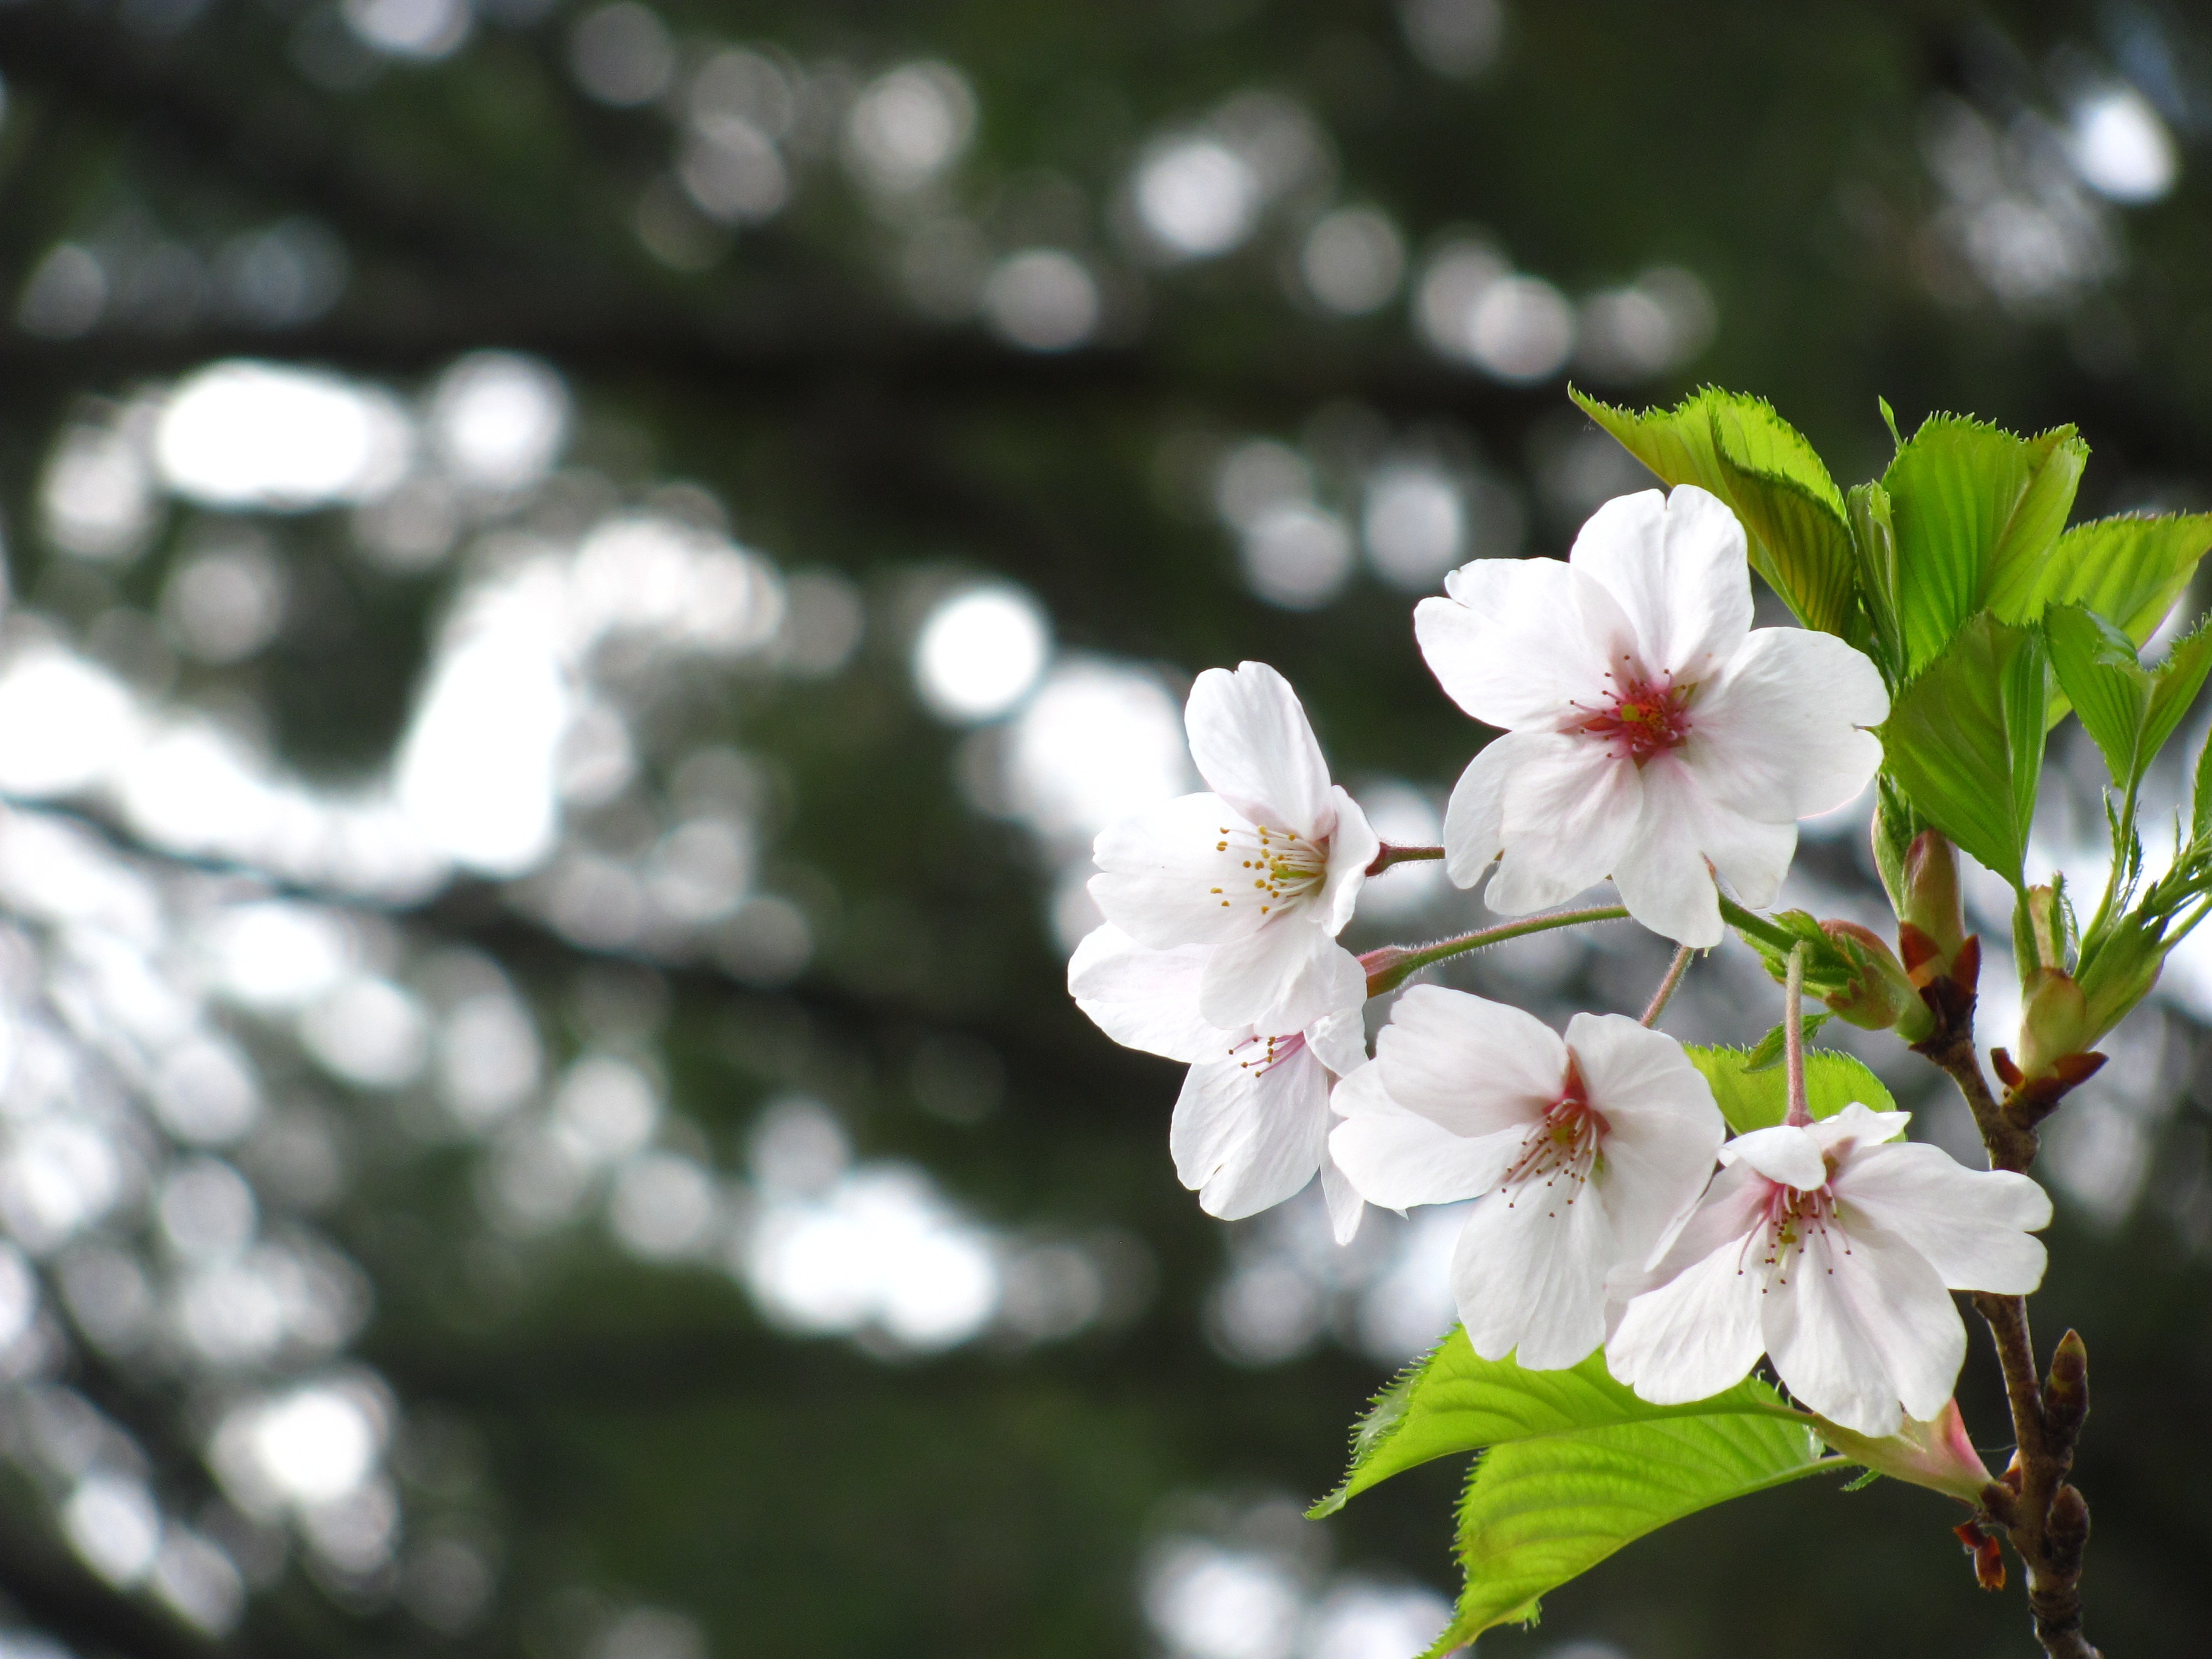
tree, nature, branch, blossom, plant, white, sunlight, leaf, flower, petal, bloom, spring, green, produce, botany, flora, cherry blossom, close up, shrub, sakura, macro photography, flowering plant, cherry tree, land plant